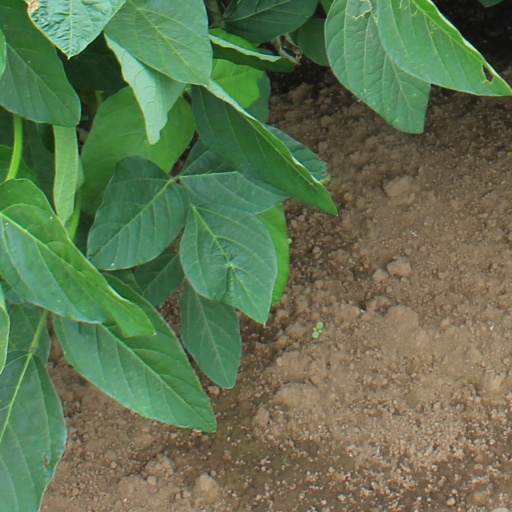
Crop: soybean